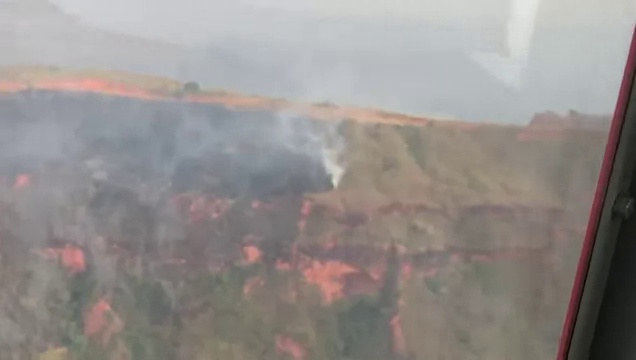
Fire: no
Smoke: yes